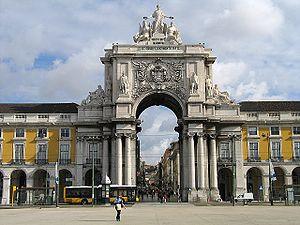
L'architecture du Portugal est l'architecture qui a existé et qui se pratique sur le territoire du Portugal, c'est-à-dire bien avant la fondation du Portugal en tant que pays au XIIᵉ siècle. Le terme s'étend aussi à des bâtiments créés sous l'influence de la culture portugaise ou par des architectes portugais du temps de l'Empire portugais.
Le Portugal, en forme longue la République portugaise, en portugais : República Portuguesa, est un pays d'Europe du Sud, membre de l'Union européenne, situé dans l'Ouest de la péninsule Ibérique. Délimité au nord et à l'est par l'Espagne puis au sud et à l'ouest par l'océan Atlantique, il est le pays le plus occidental de l'Europe continentale. Il comprend également les archipels des Açores et de Madère, deux régions autonomes situées dans le nord de l'océan Atlantique, pour une superficie totale de 92 090 km². Membre fondateur de l'OTAN, le Portugal est étroitement lié politiquement et militairement avec l'ensemble des autres pays occidentaux. Il est également membre de l’OCDE, de l'ONU, du conseil de l'Europe et de l’espace Schengen et est l'un des pays fondateurs de la zone euro. Le Portugal entretient en outre d'importantes relations avec l'Espagne et la France, l'Allemagne, le Royaume-Uni et l'Italie, qui sont ses cinq plus importants partenaires commerciaux.
Eugénio dos Santos e Carvalho est né dans la maison des Carvalhos, de la freguesia de Nossa Senhora dos Prazeres, à Aljubarrota en mars 1711 et mort à Lisbonne le 5 août 1760.